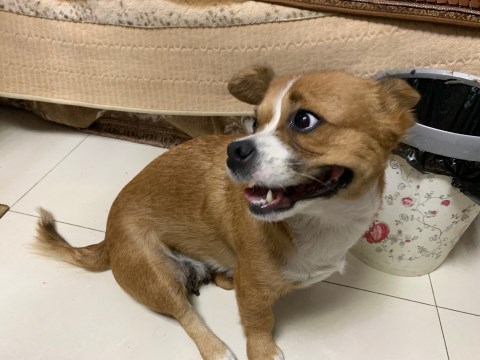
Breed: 2909-n000116-Cardigan